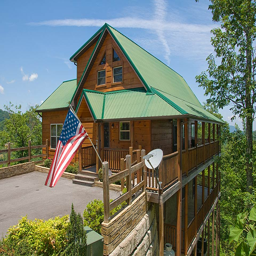
fireplace with a mountain view